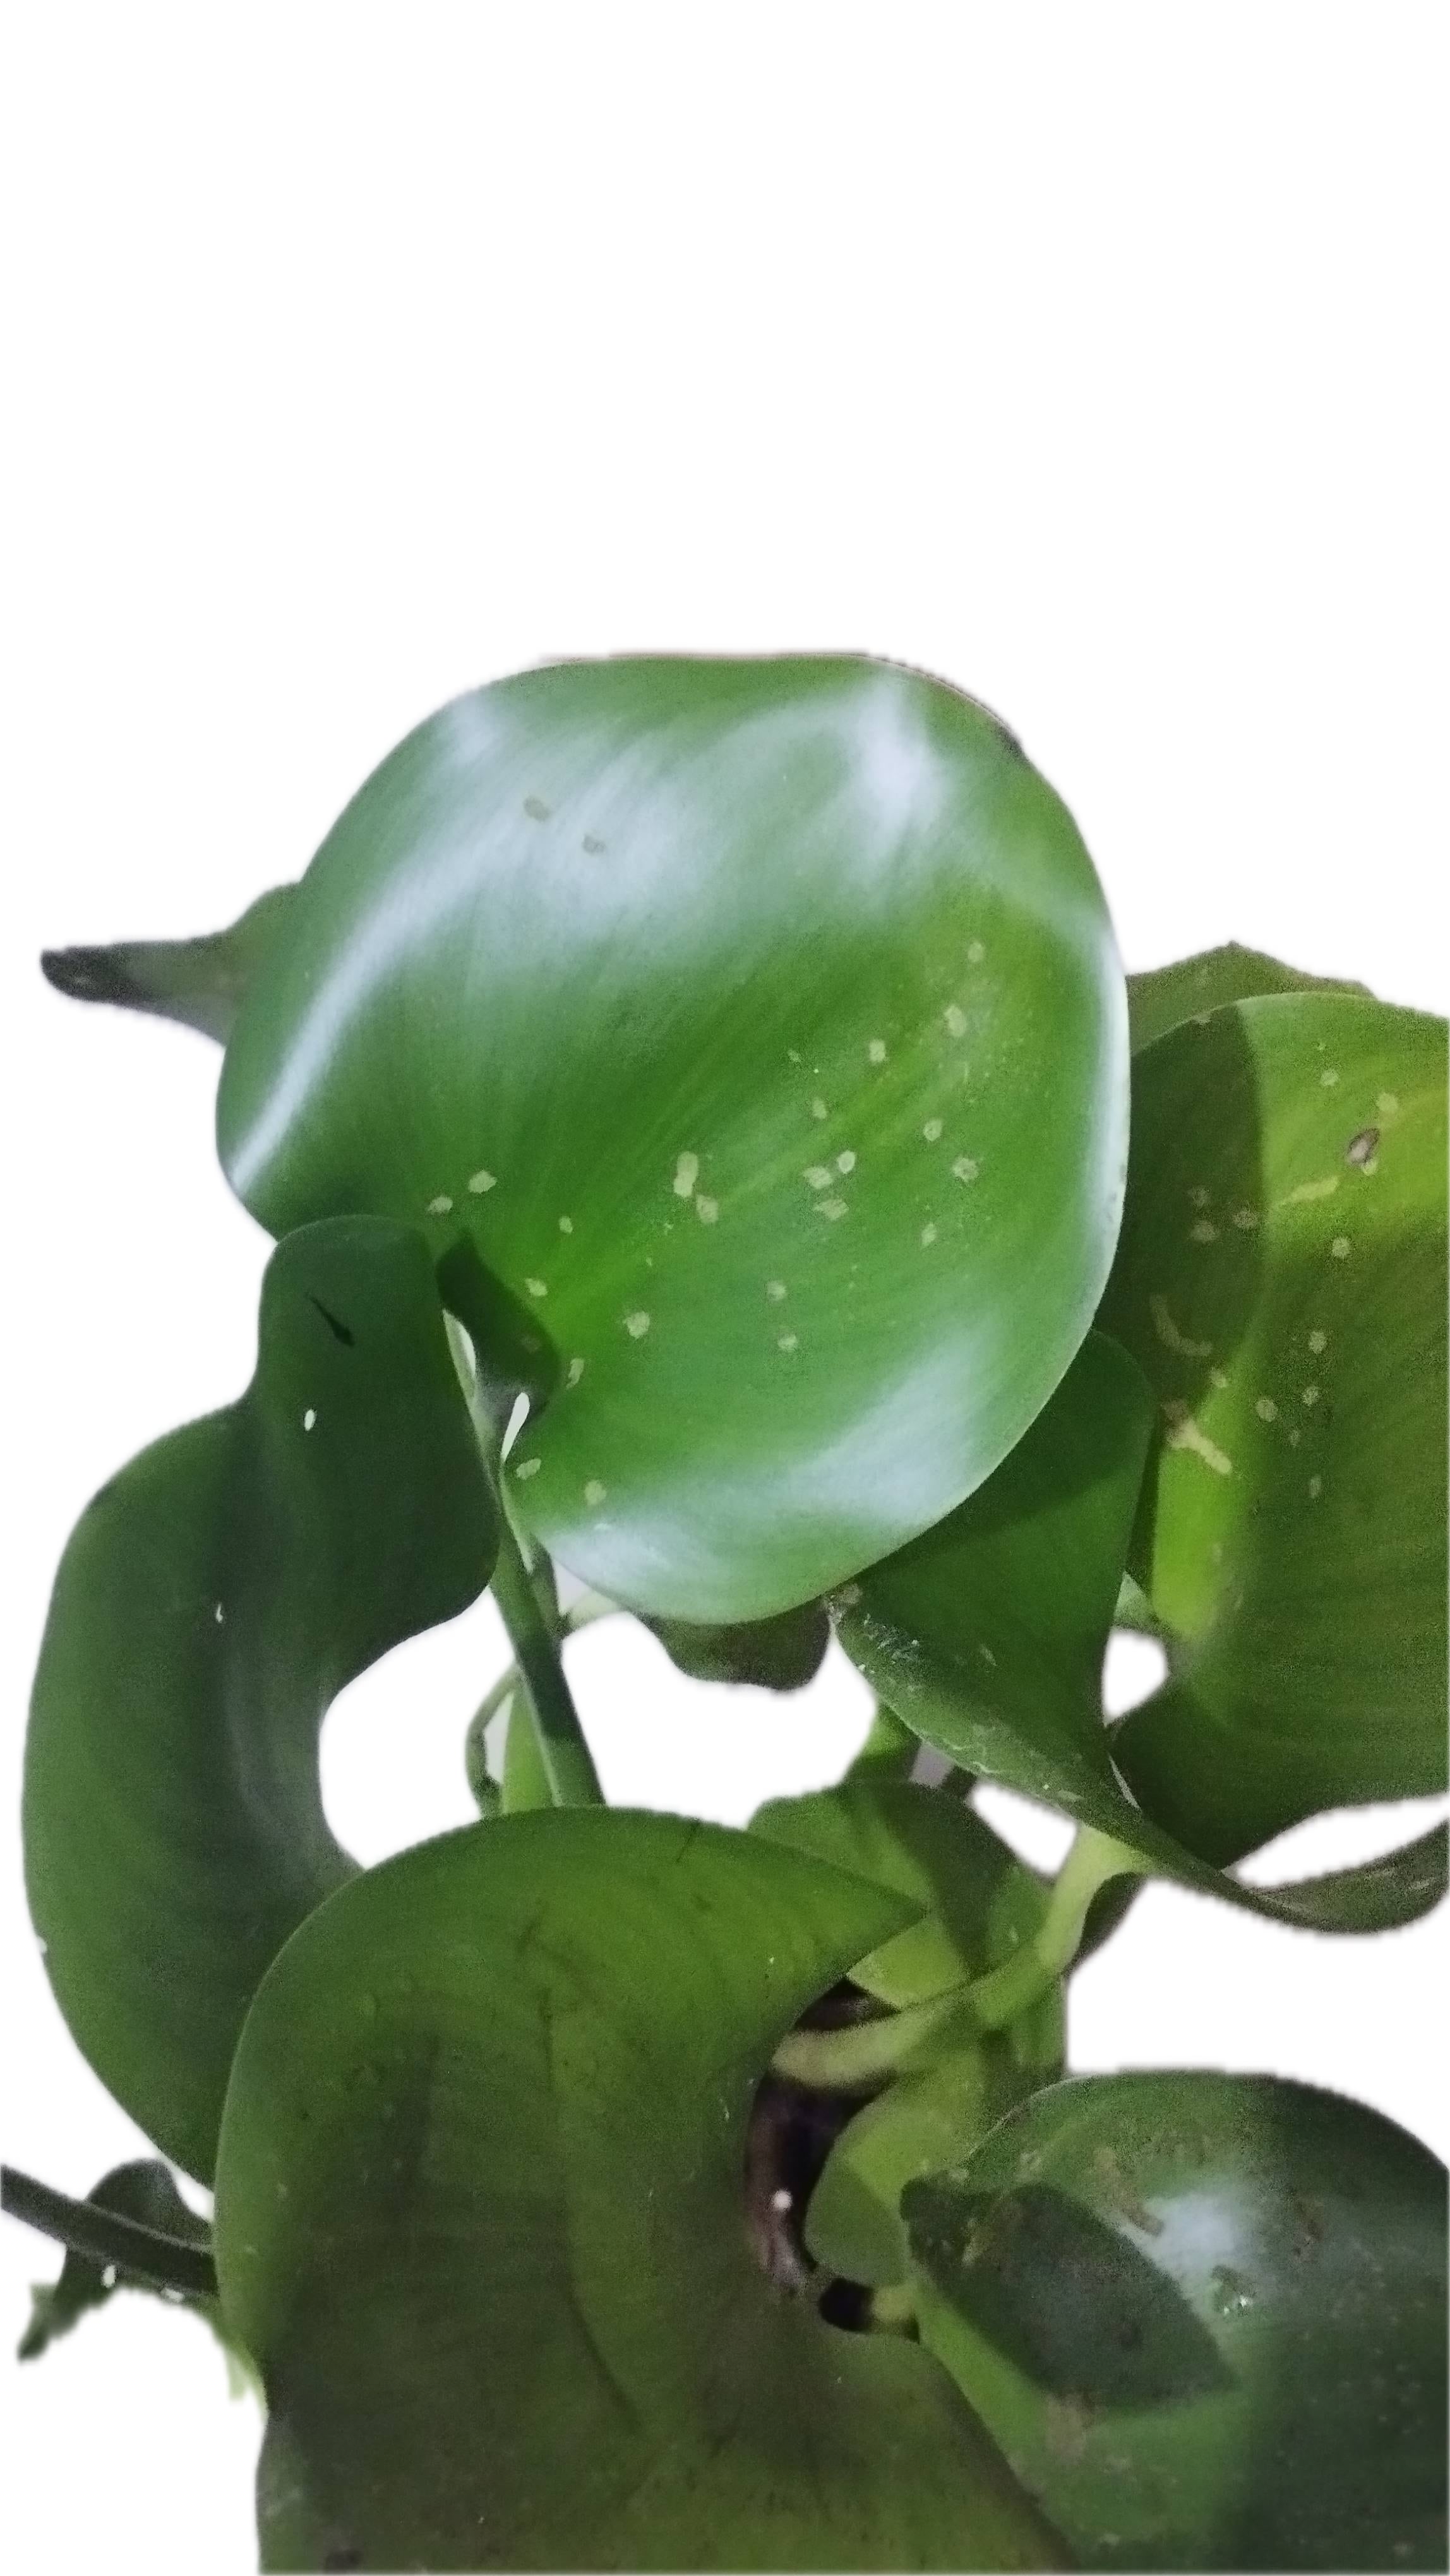
Species: Common Water Hyacinth (Eichornia crassipes)